Martin 4-0-4

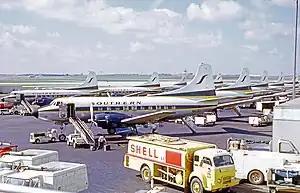
Nine Martin 404s of Southern Airways at Atlanta Airport in 1972, being prepared for departure on the morning wave of flights

The Martin 4-0-4 is a pressurized, all-metal, low-wing 40 passenger American airliner built by the Glenn L. Martin Company and introduced in 1951. Derived from the unpressurized Martin 2-0-2, it was 3 feet longer, powered by the same Pratt & Whitney R-2800 Double Wasp-CB16